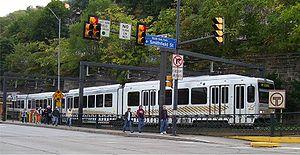
Le Métro léger de Pittsburgh est le réseau de tramways de la ville de Pittsburgh, aux États-Unis. Ouvert le 15 avril 1984, il comporte actuellement deux lignes : la "Blue Line" et la "Red Line".
Cet article contient la liste de réseaux de métros légers du monde.